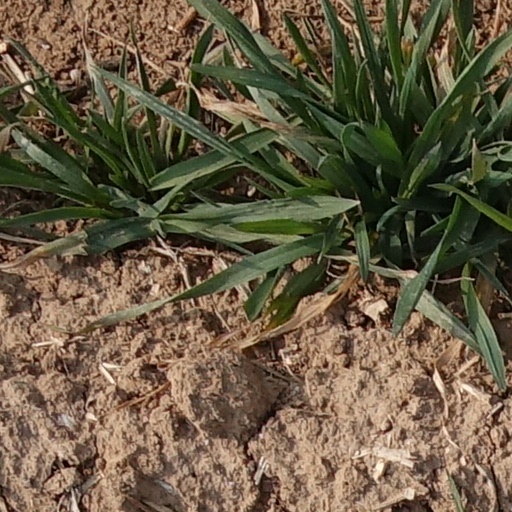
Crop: wheat